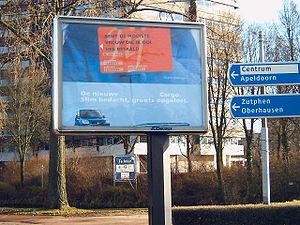
JCDecaux est un groupe industriel français spécialisé dans la publicité urbaine, déclinée sur divers supports de mobilier urbain.